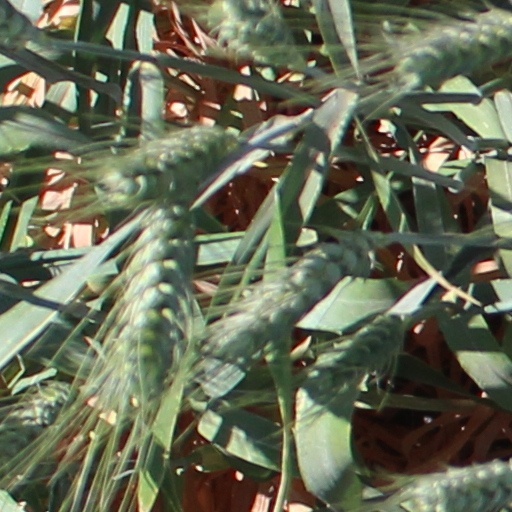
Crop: wheat